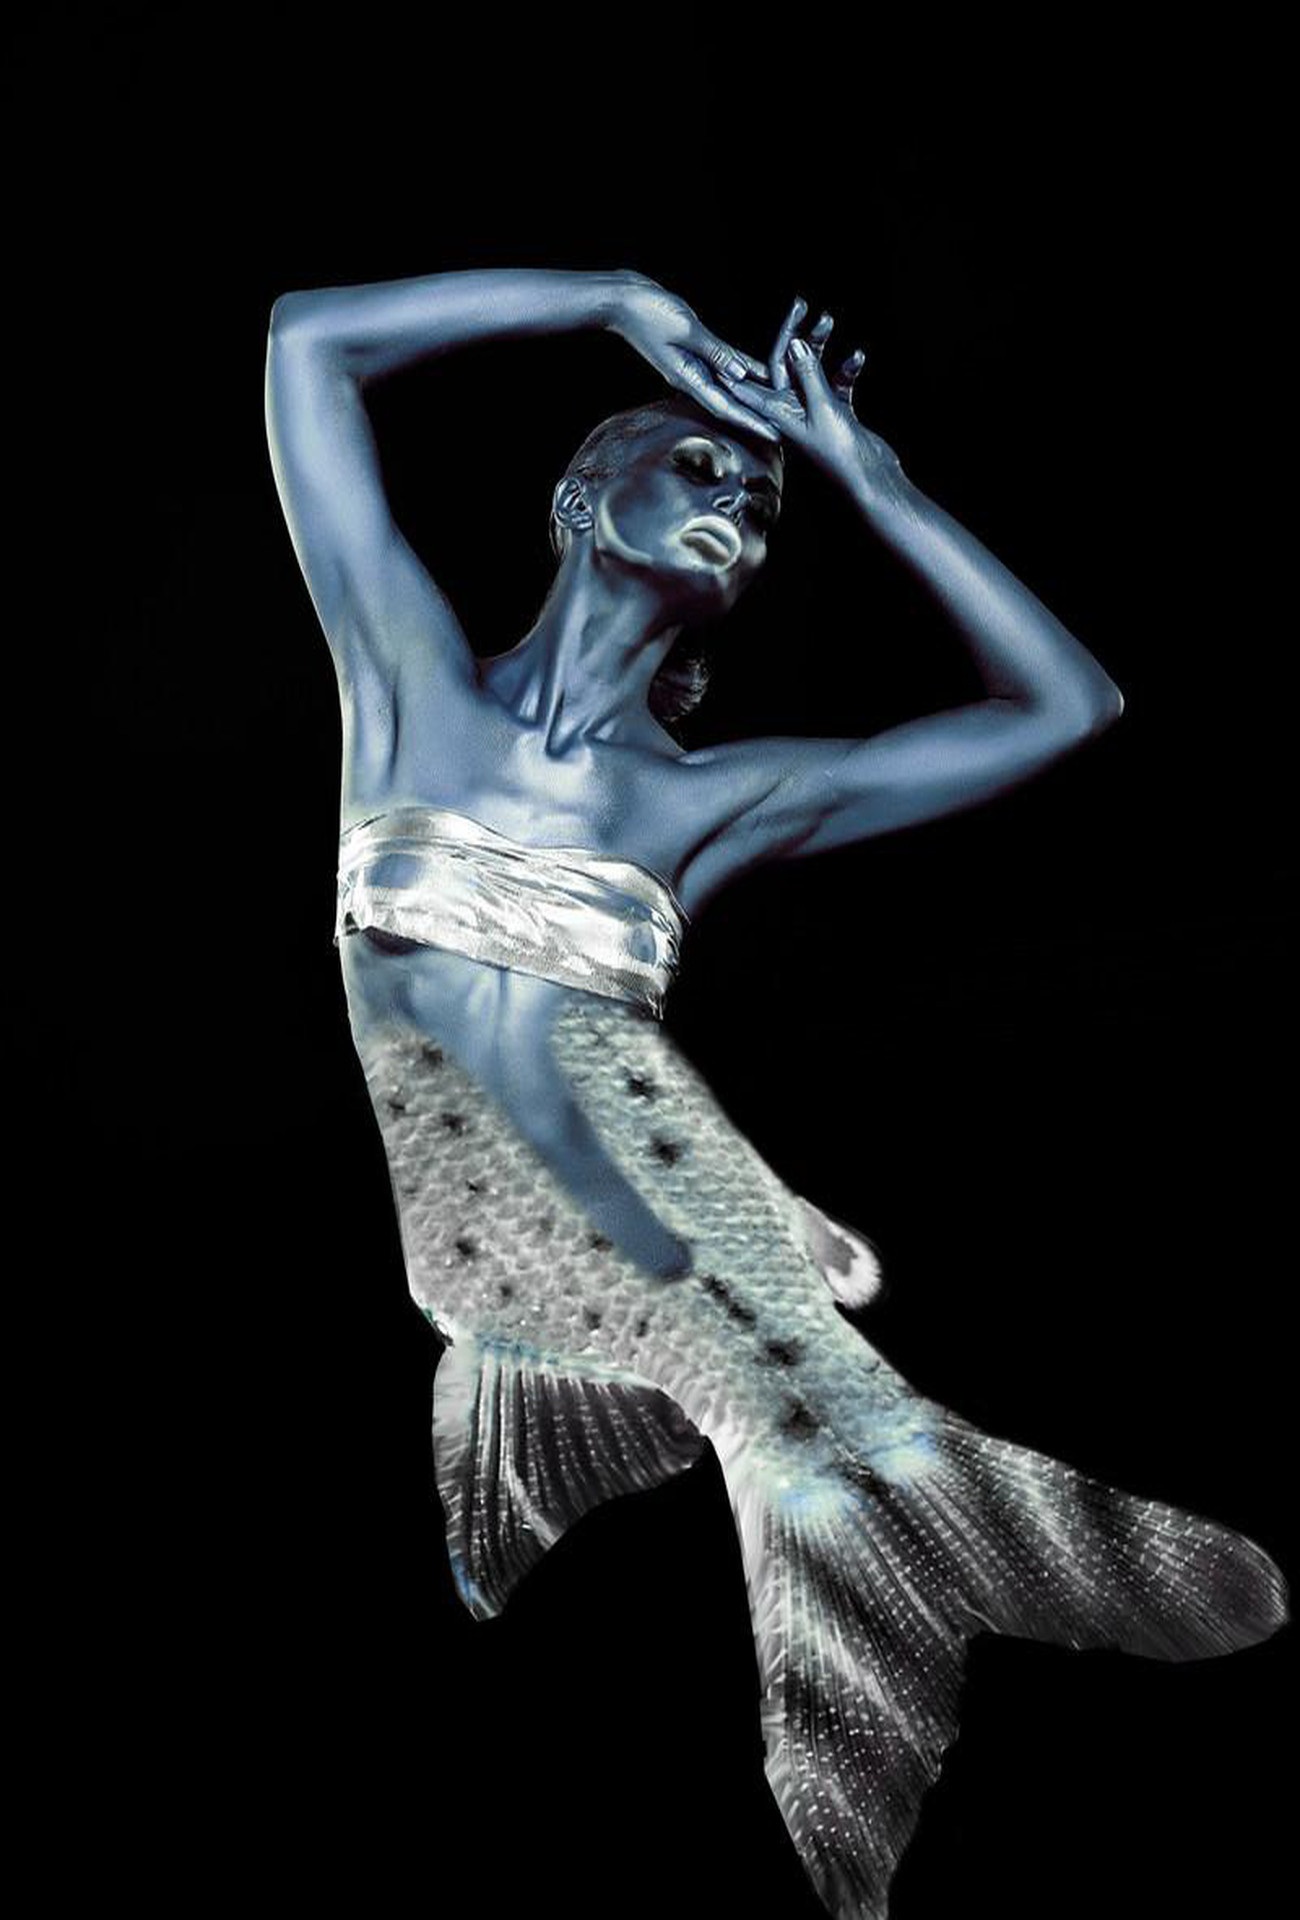
black and white, woman, dance, mermaid, mythical creatures, performing arts, monochrome photography, modern dance, concert dance, fish man